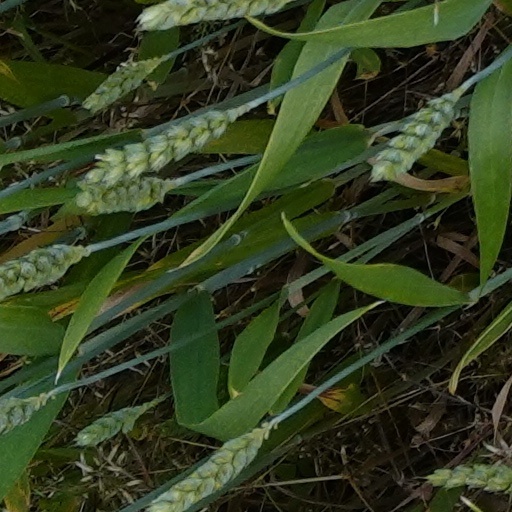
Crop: wheat